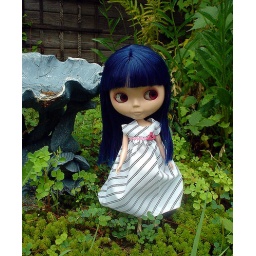
just my ABe in anothr dress I made her today..she kinda looks like a magic garnde girl I think